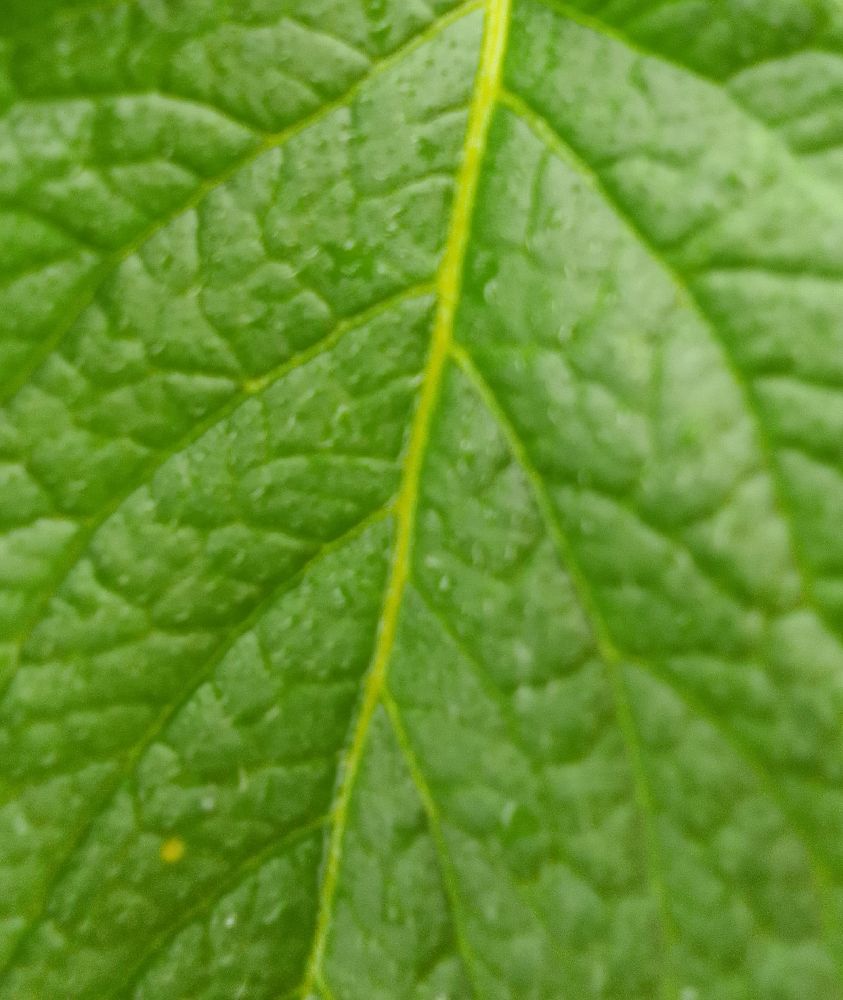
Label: Healthy